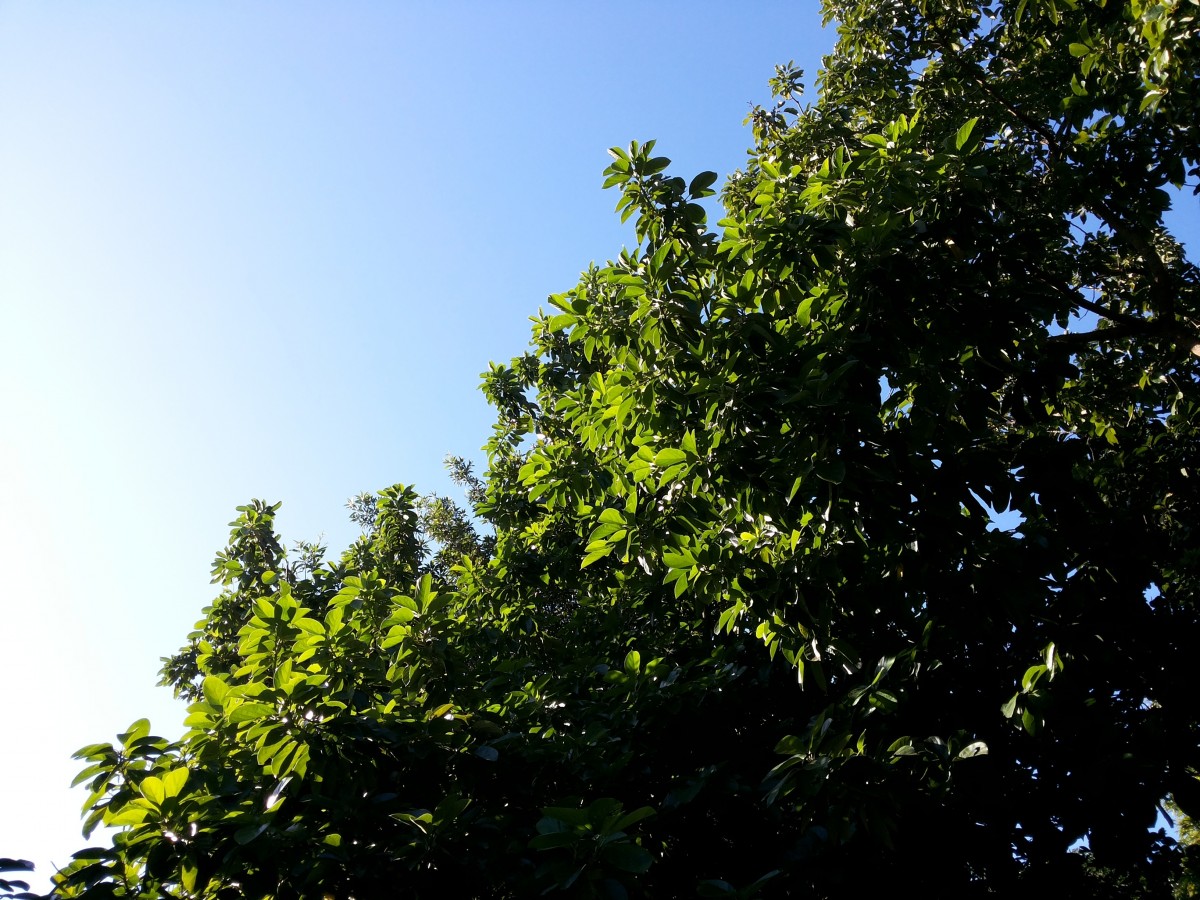
Tags: nature, forest, branch, light, sky, sunlight, leaf, flower, green, jungle, park, botany, vegetation, rainforest, habitat, natural environment